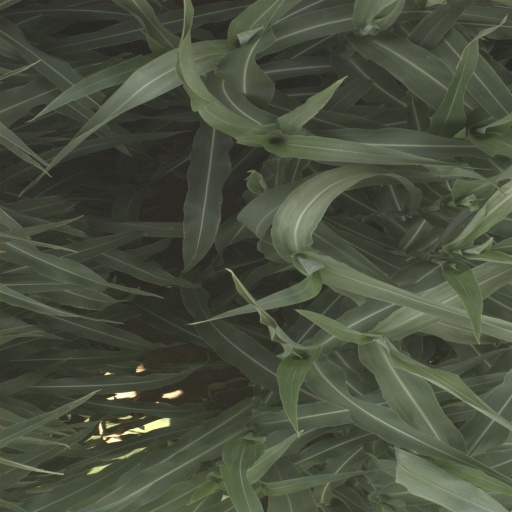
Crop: sorghum